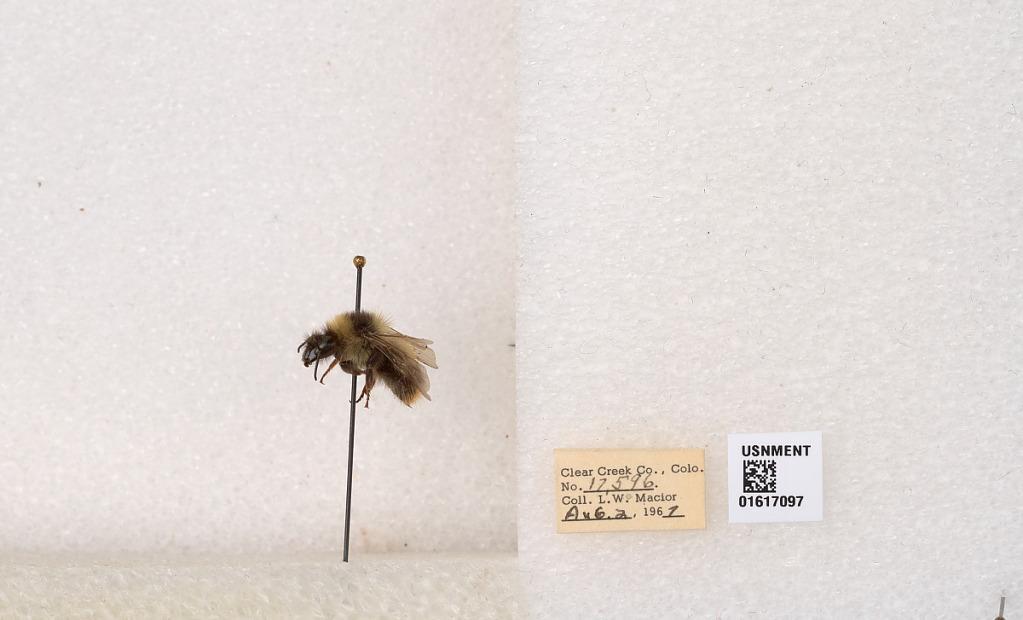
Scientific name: Bombus kirbyellus
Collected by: L. Macior
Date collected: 1967-8-2
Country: United States
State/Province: Colorado
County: Clear Creek
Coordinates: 39.6891, -105.644